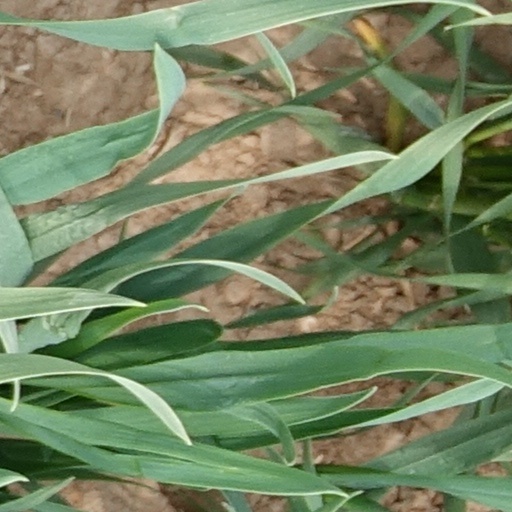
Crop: wheat